Interstate 42

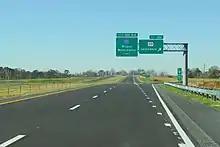
Westbound NC 44, now I-42, approaching US 117 in December 2011

Construction started on the central section of the Goldsboro Bypass on October 9, 2008; its contract was awarded to Barnhill Contracting Co. of Tarboro. At a cost of $65.5 million (equivalent to $ in ), it features three interchanges connecting I-795, US 117 and Wayne Memorial Drive (SR 1556). On December 16, 2011, the central section became the first segment of the Goldsboro Bypass to open; signed as NC 44.